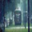
Label: streetcar